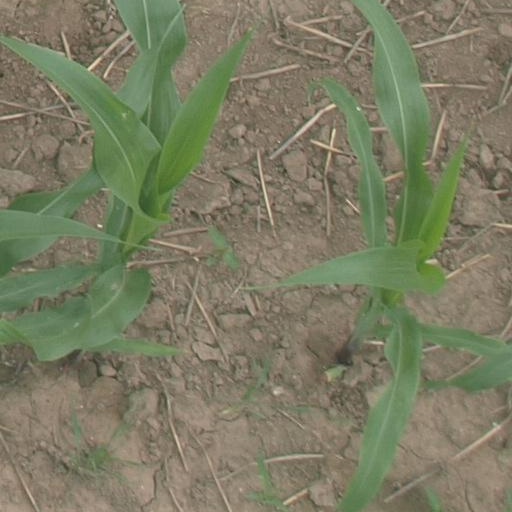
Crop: maize; corn